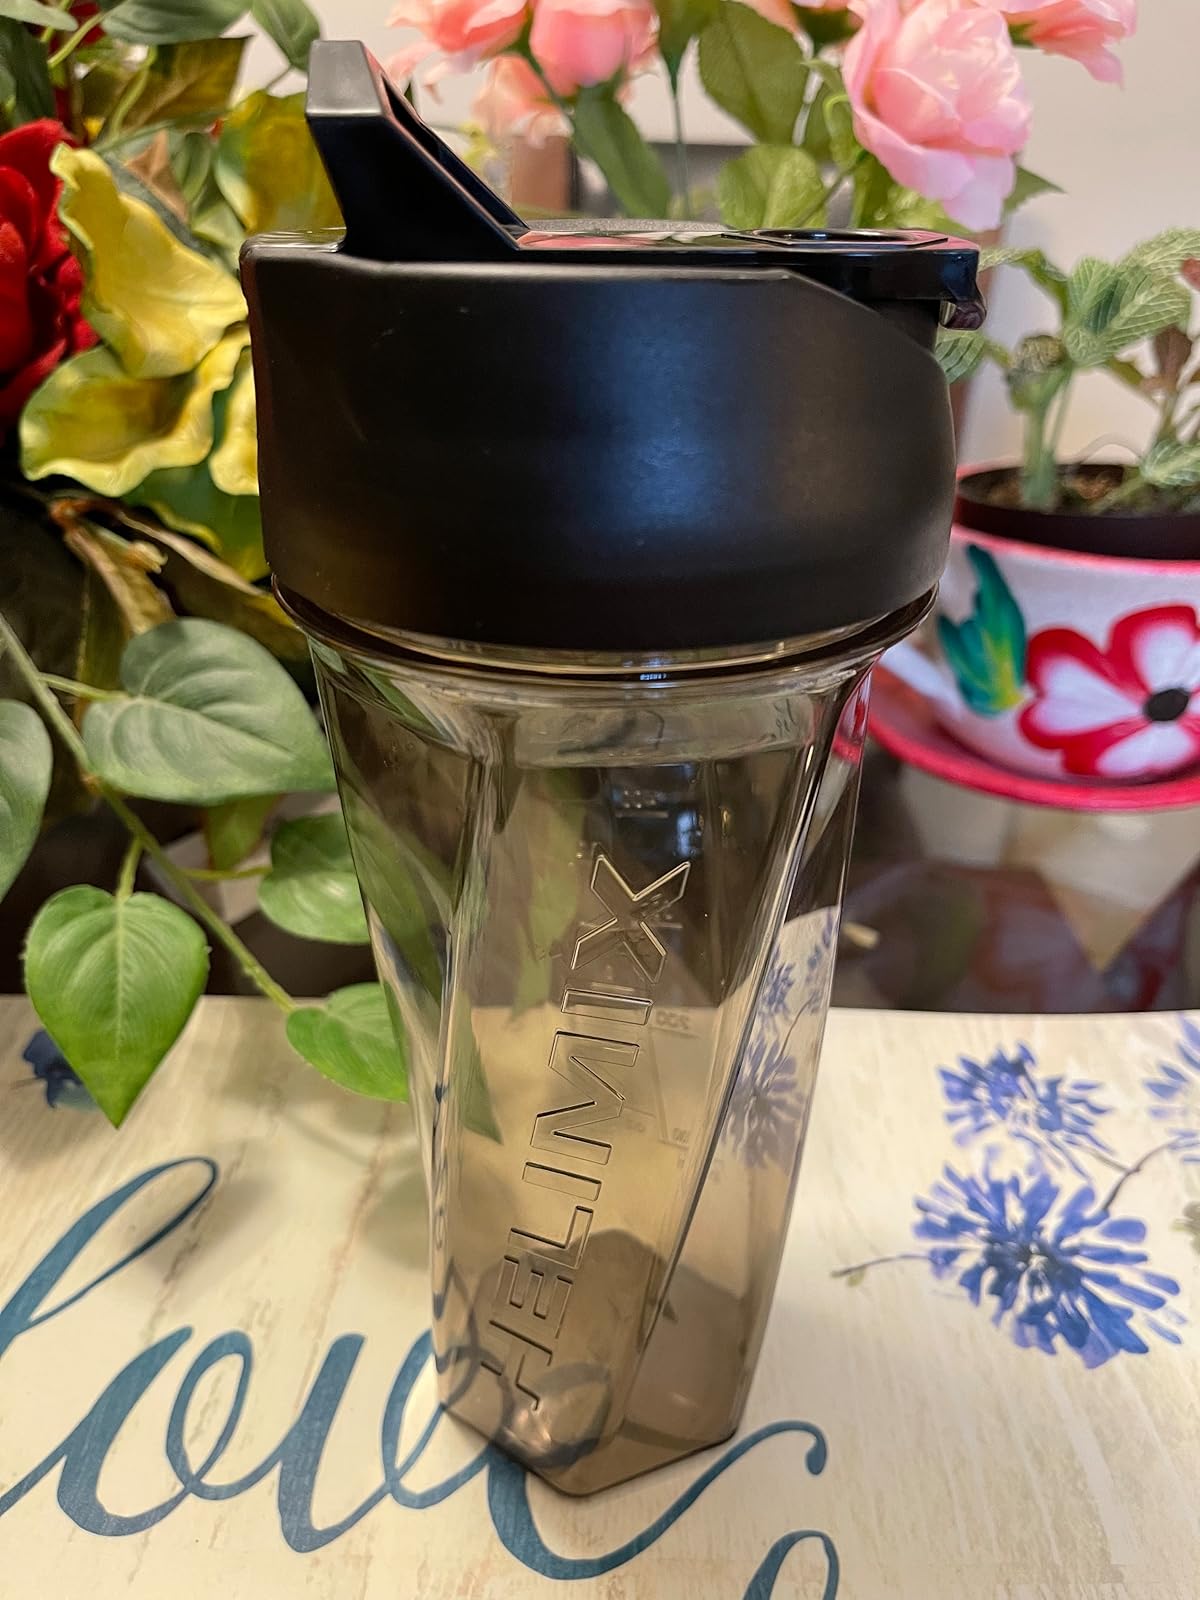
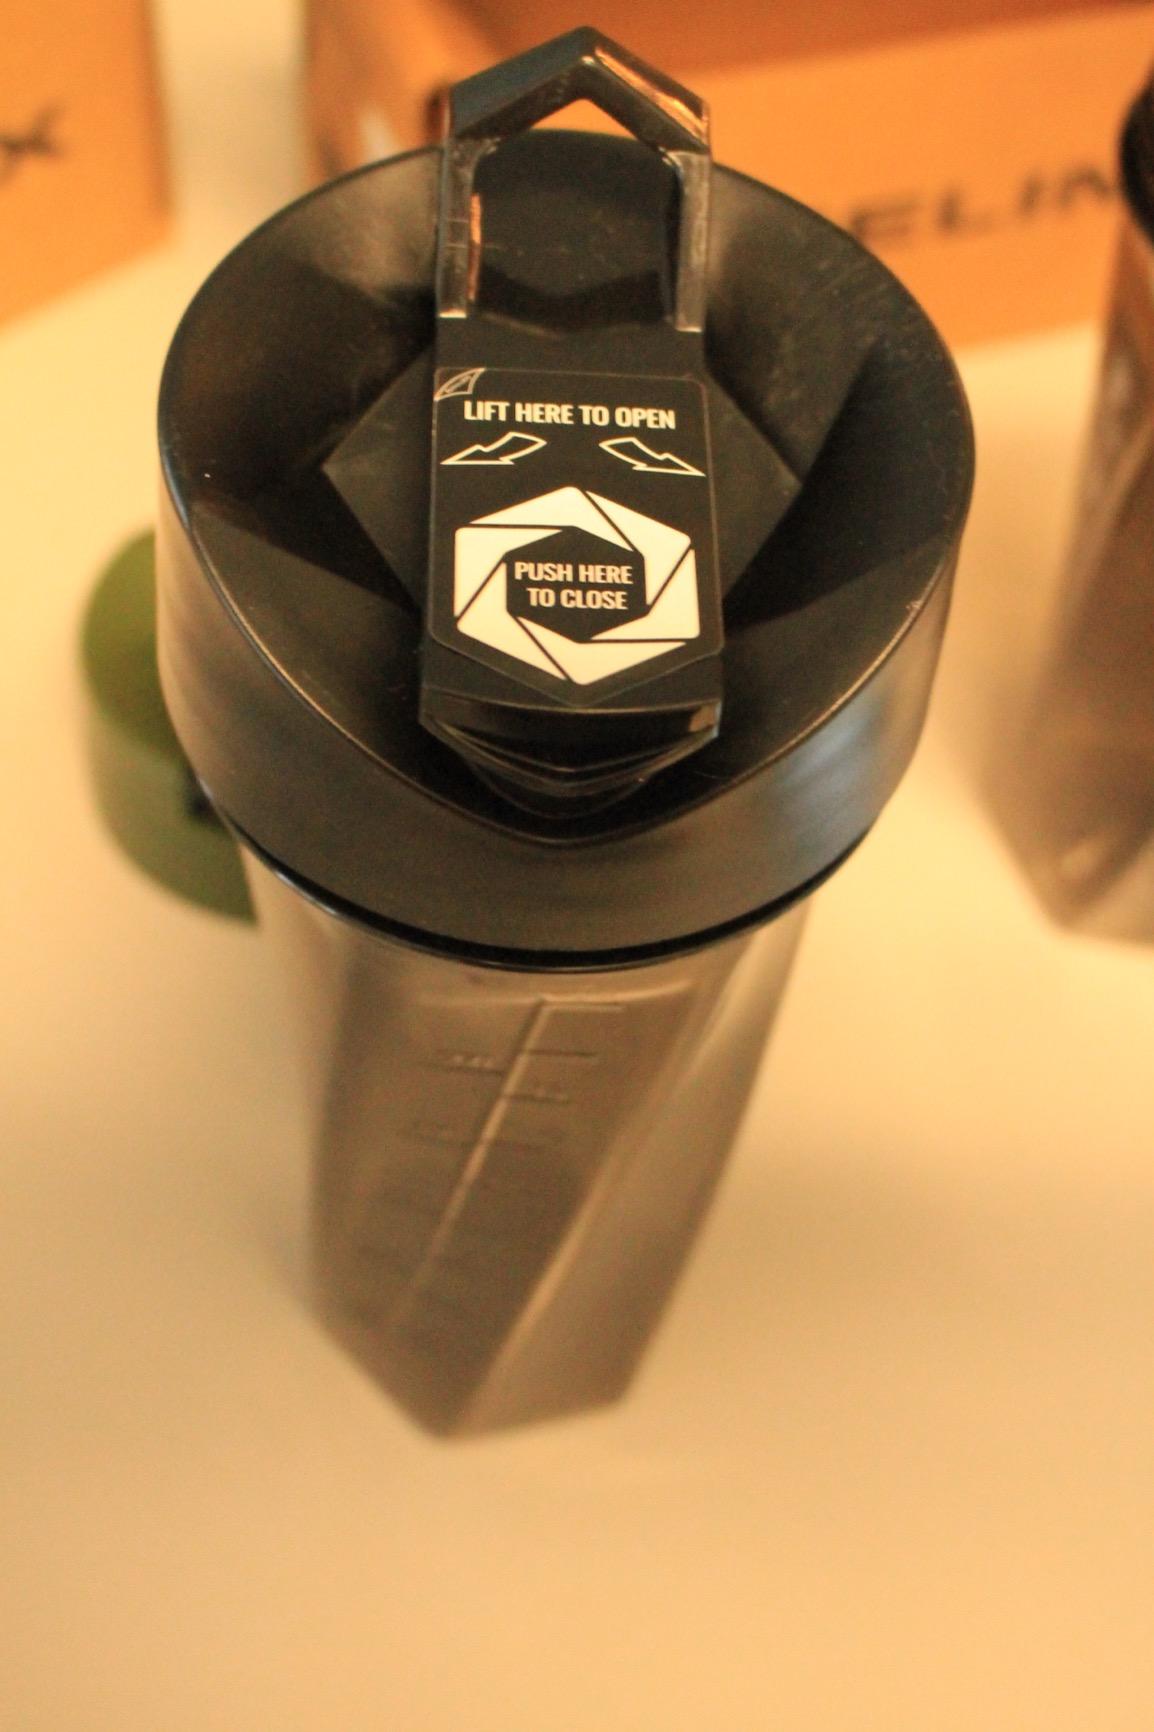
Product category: items_blender
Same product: yes